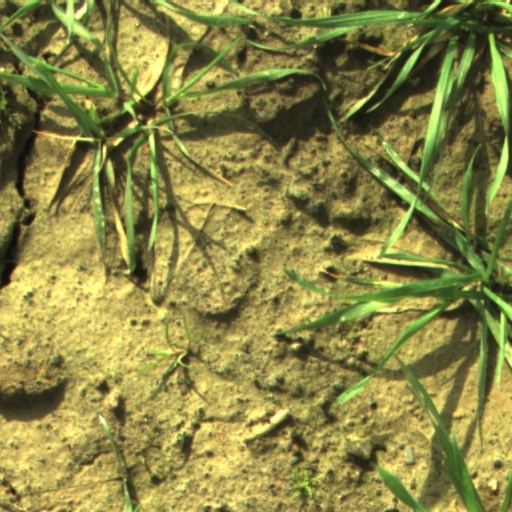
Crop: wheat